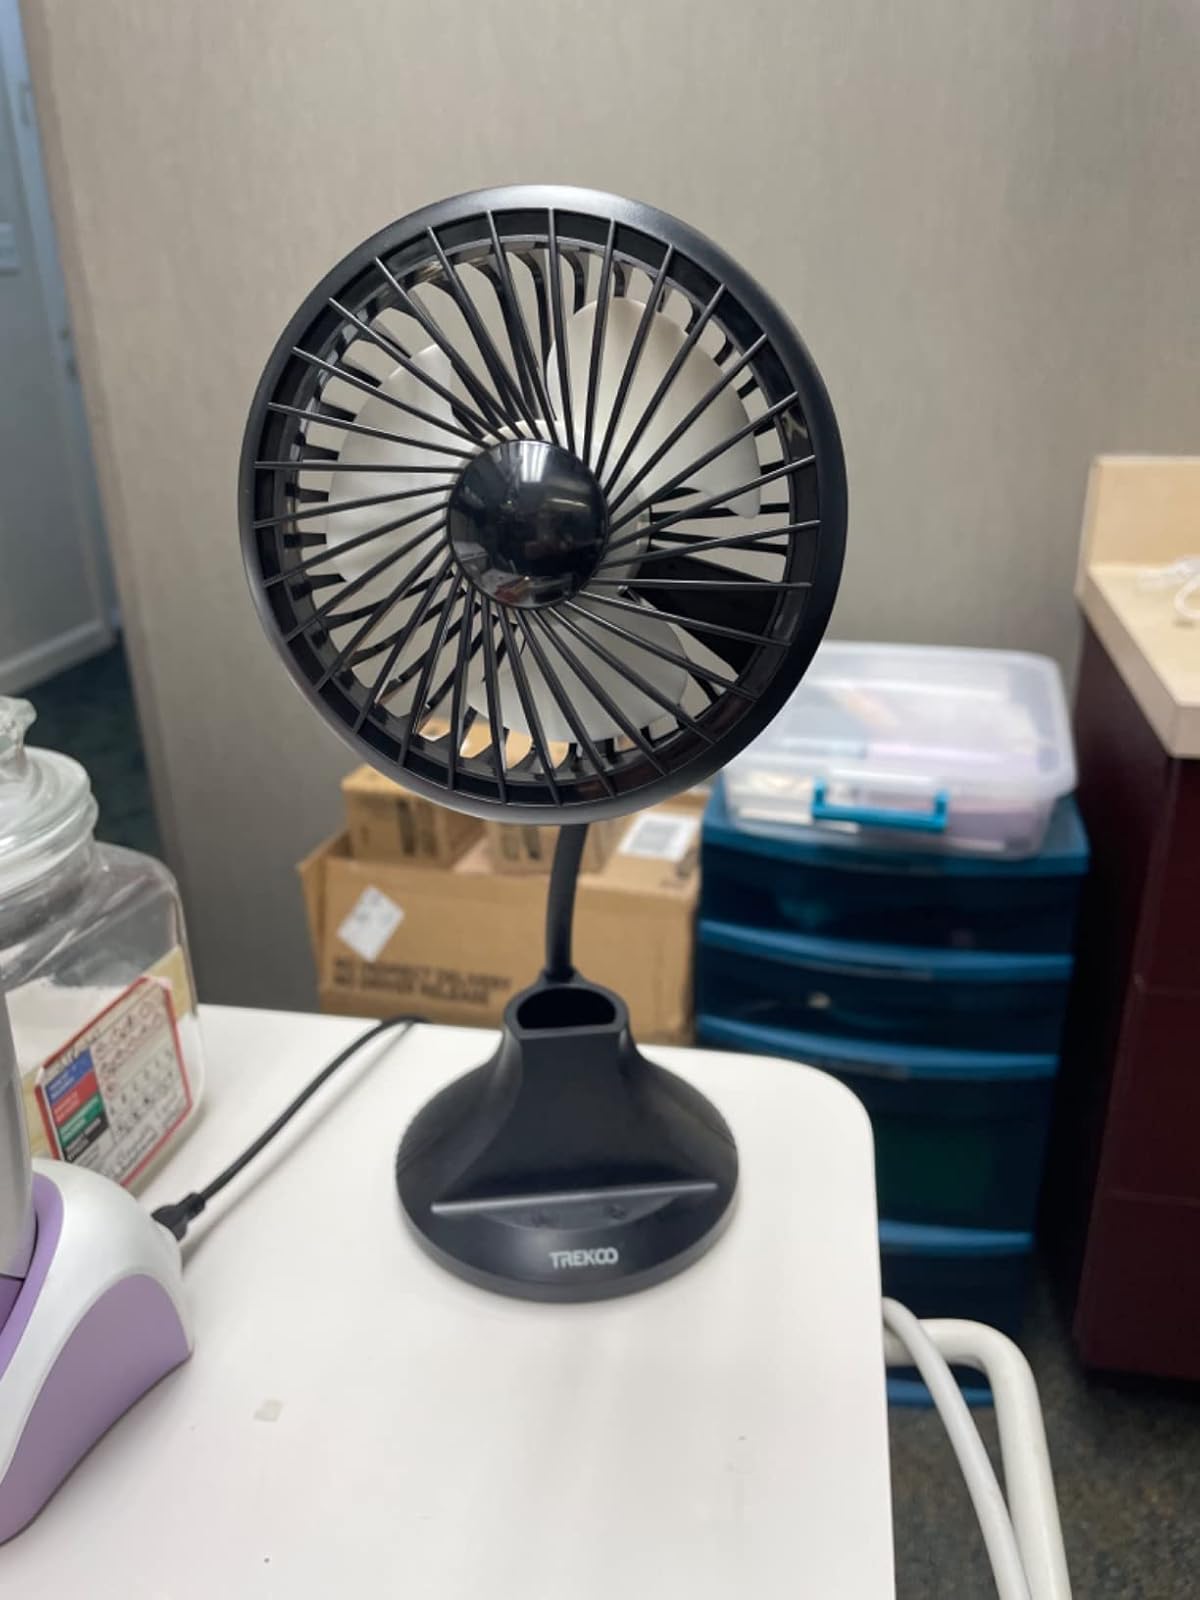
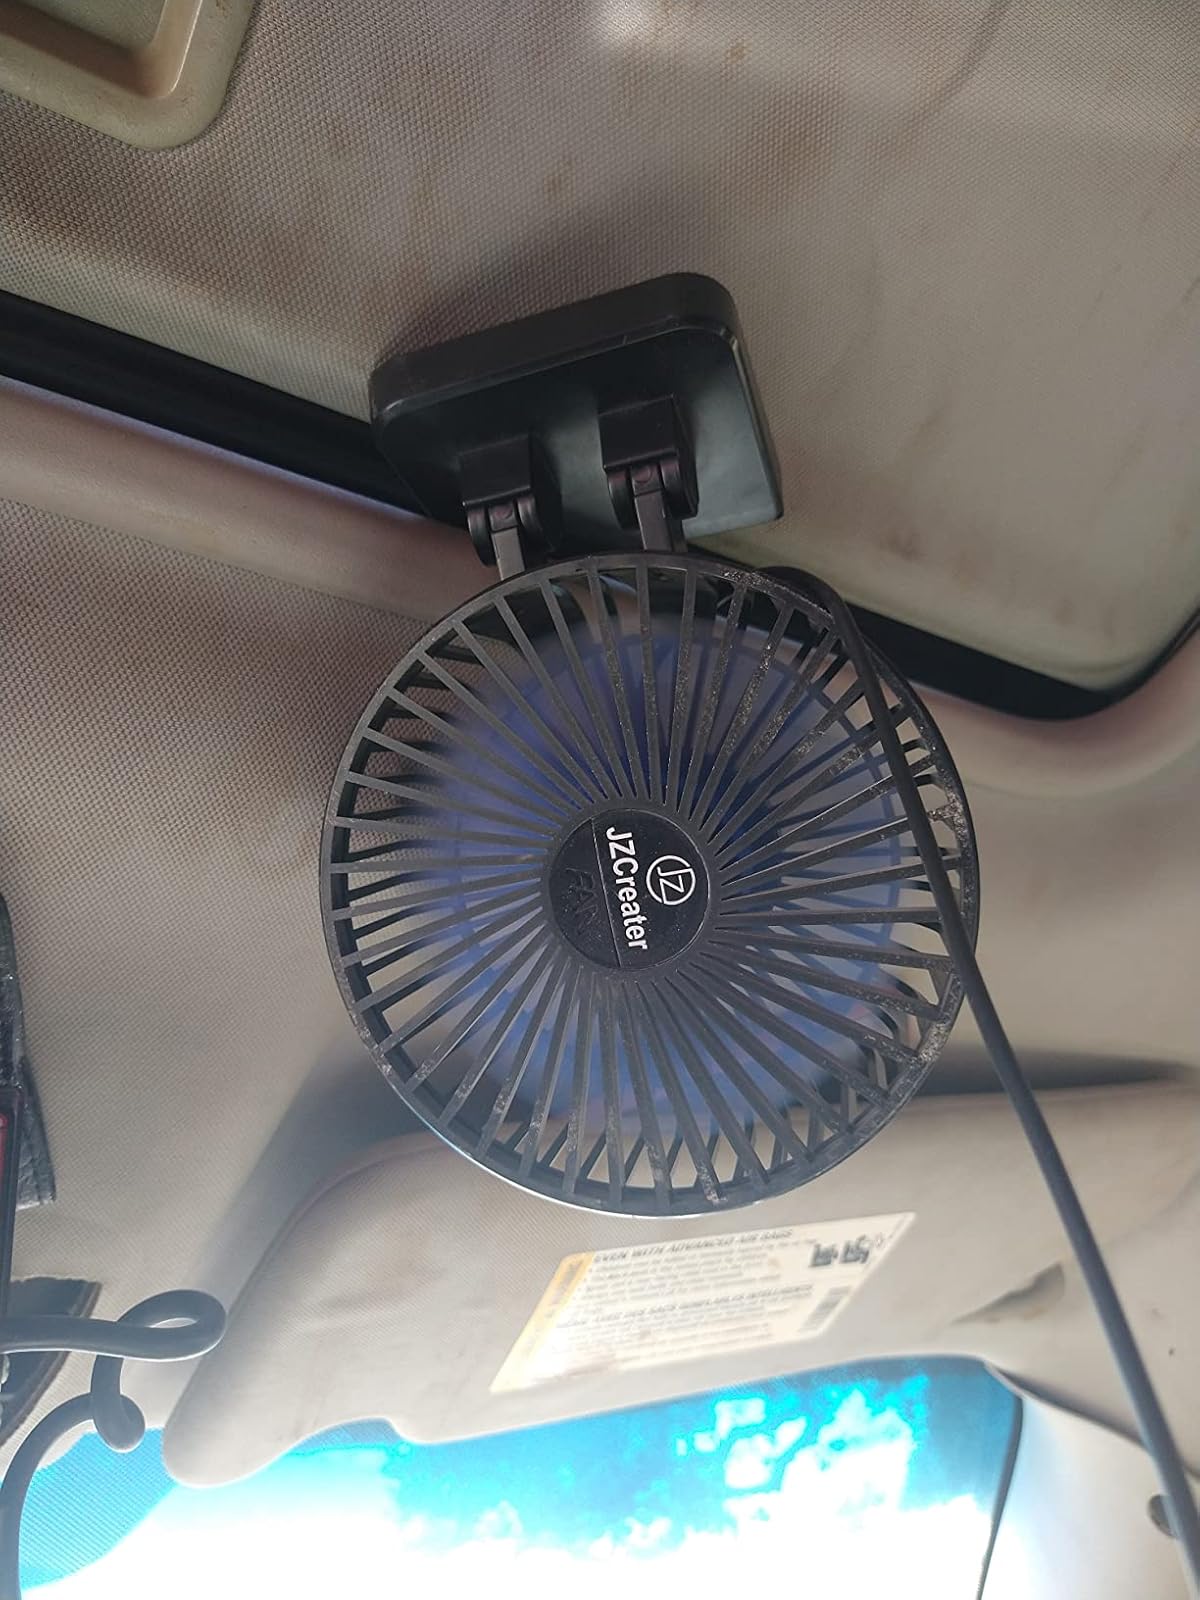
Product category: fan
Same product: no